2015 Le Samyn des Dames

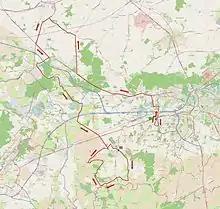
The profile of the race

Due to the high speed in the beginning of the race, the bunch broke into several groups. The first group got an advantage of 25 seconds, but later it all came together. Within the last two laps of a circuit there were the first mountain sprints. The first sprint was won by Anna van der Breggen ahead of Chloe Hosking and Ellen van Dijk, of which Van der Breggen and Van Dijk were the two riders who broke away on a mountain in Omloop Het Nieuwsblad a few days earlier and won the race. Due to the mountain sprint the peloton broke in several groups. After the second mountain sprint won by Sofie De Vuyst ahead of Elena Cecchini and Emma Johansson, Gracie Elvin tried to escape but was pulled back a bit later. In the last lap six riders (Johansson, Ashleigh Moolman, Van der Breggen, Hosking, Megan Guarnier and Amy Pieters) from the front group escaped with to go and got a maximum advantage of 1 minutes and 10 seconds with to go. Johansson reached the third mountain first, ahead of Guarnier and Moolman. In the final after the last cobbled section, van Dijk started chasing at the head of the peloton and was able to close the gap with the front group. She also was a good lead-out for her team mate Chantal Blaak who won the peloton sprint. Van der Breggen finished second and Johansson third.